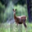
Label: deer